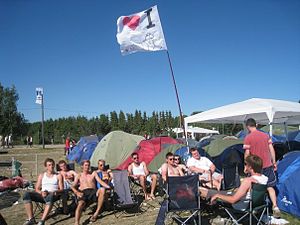
Roskilde Festival / Begivenheder / Roskilde Skate
Camping East Roskilde Festival 2008
Lejr på Roskilde Festivals camps east.
Roskilde Festival er Nordens største samt Europas næststørste festival, hvor der spilles rytmisk musik i mange forskellige genrer. Som på mange andre festivaler er der ikke kun musik, men også events og diverse boder.